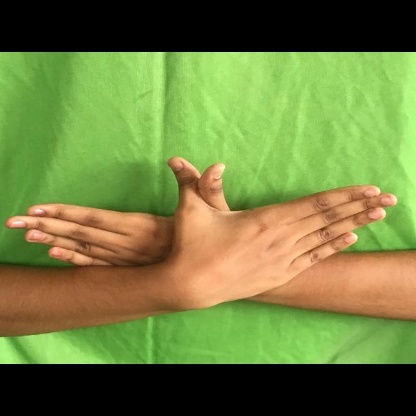
Mudra: Garuda